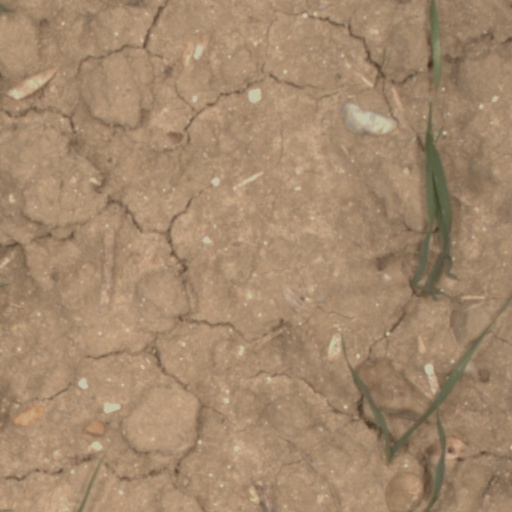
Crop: wheat